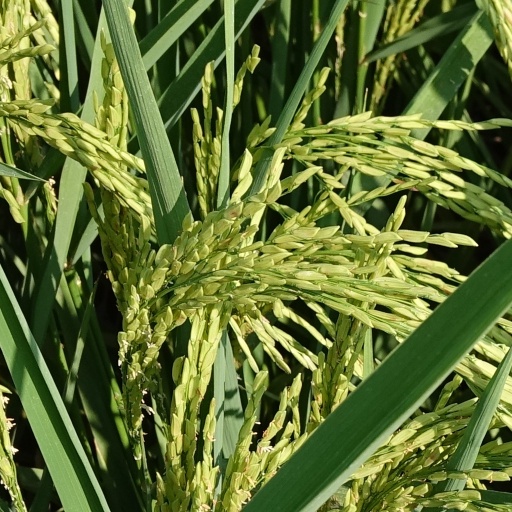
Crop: rice